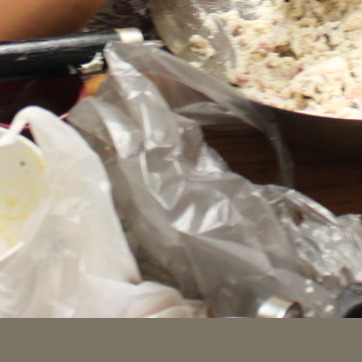
Material: plastic